The Matrix (franchise)

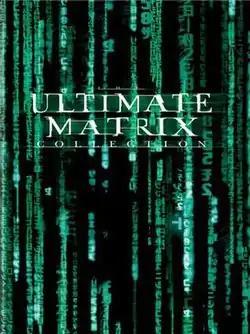
"The Ultimate Matrix Collection" cover

In 2004, Warner Home Video released "The Ultimate Matrix Collection", a 10-disc set of the films on DVD. It included the trilogy of films, "The Animatrix", and six discs of additional material, including the documentary film "The Matrix Revisited", the live-action footage shot for "Enter the Matrix", and a promotional compilation of "The Matrix Online". For this release, "The Matrix" was remastered under the supervision of the Wachowskis and the trilogy's cinematographer, Bill Pope, to improve its picture quality and make its color timing closer to that of its sequels. At the request of the Wachowskis, as they explain in a written statement that accompanies the boxset, each of the three films is accompanied by two audio commentaries, one by philosophers who liked the films, and another by critics who did not, with the intention that viewers use them as reference points to form their own opinion. The compilation includes 35 hours of bonus material, but some of the extras from earlier, standalone, releases are missing. A "Limited Edition" of "The Ultimate Matrix Collection" was also released. It encases the ten discs plus a resin bust of Neo inside an acrylic glass box.